Oropesa (minesweeping)

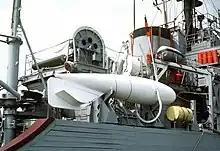
Oropesa minesweeping float

An oropesa is a streamlined towed body used in the process of minesweeping. The role of the oropesa is to keep the towed sweep at a determined depth and position from the sweeping ship. Oropesa are standard devices used on "Avenger"-class mine countermeasures ships.